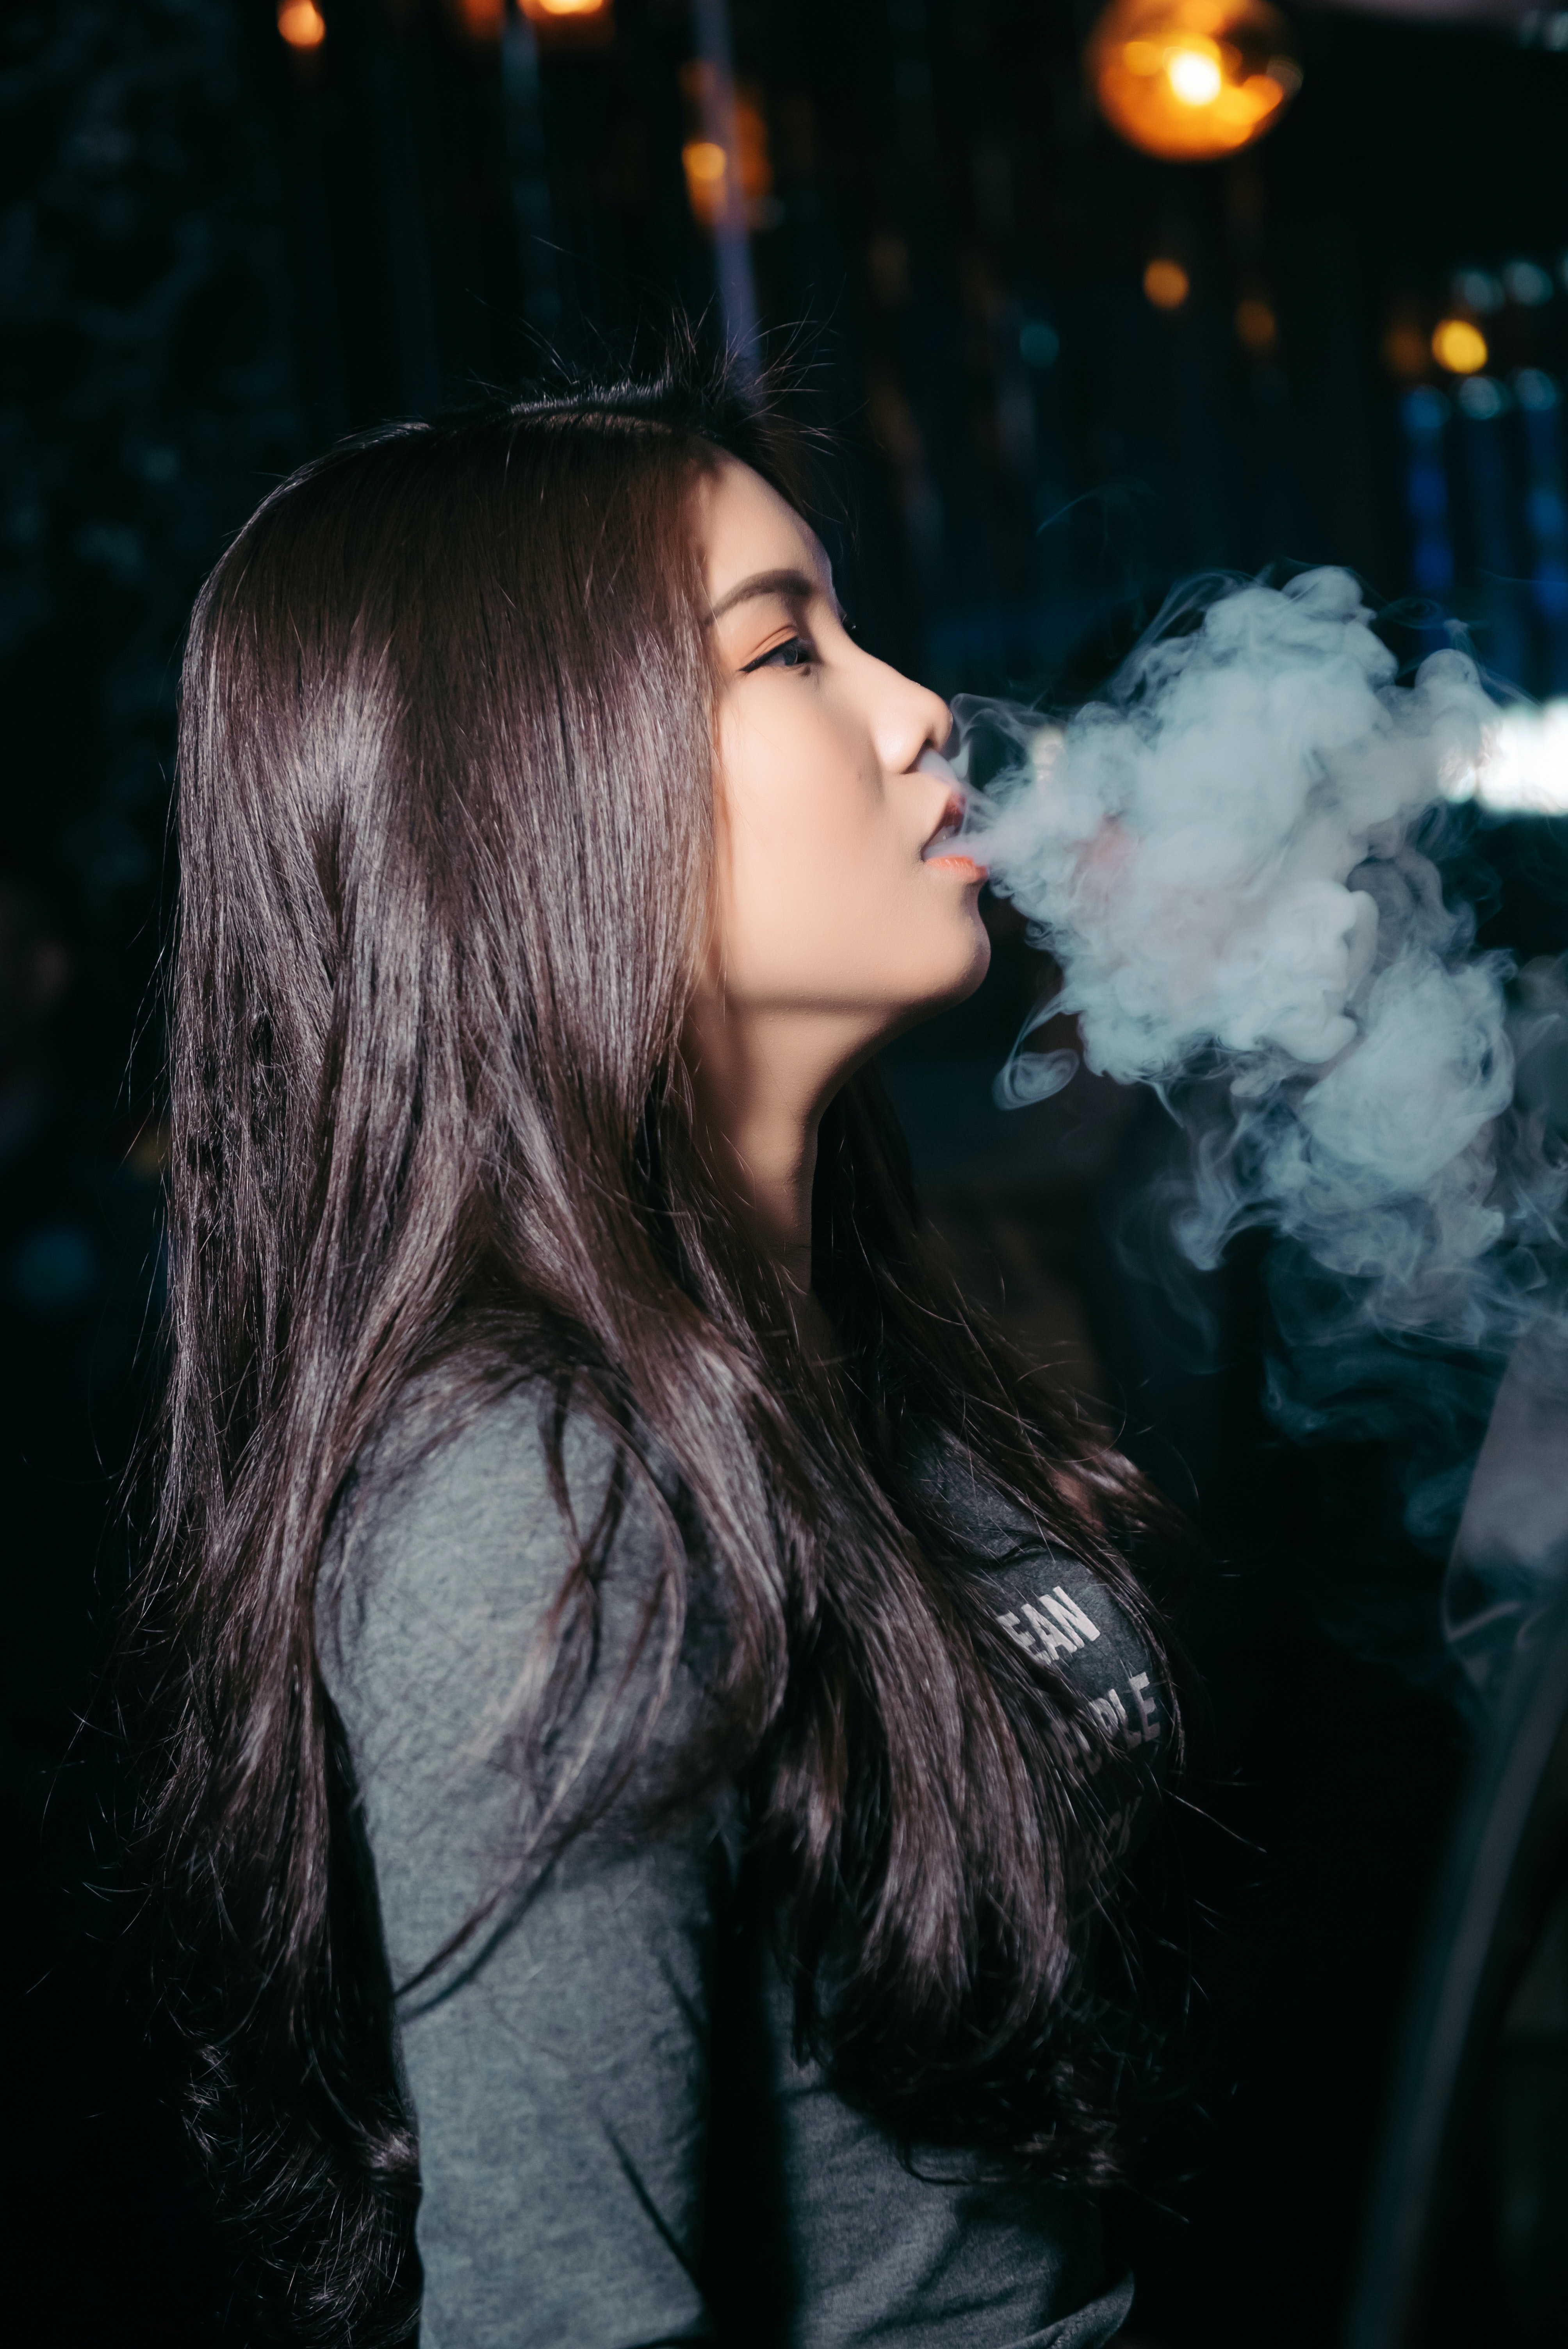
woman, nose, lip, eyelash, flash photography, cool, black hair, happy, Step cutting, long hair, layered hair, beauty, electric blue, darkness, event, brown hair, midnight, tree, fun, fur, portrait photography, night, singer, smoke, winter, smoking, bangs, portrait, photo shoot, jewellery